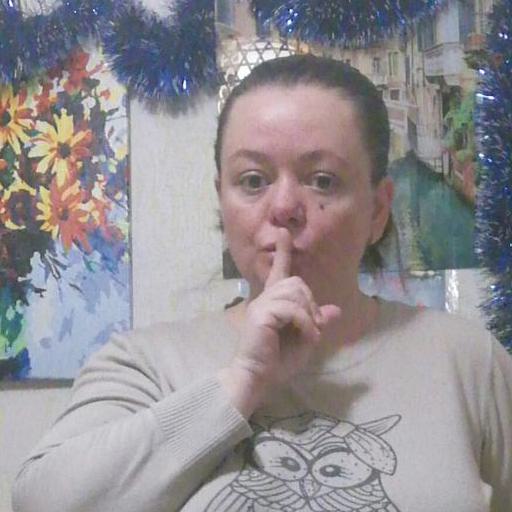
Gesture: mute